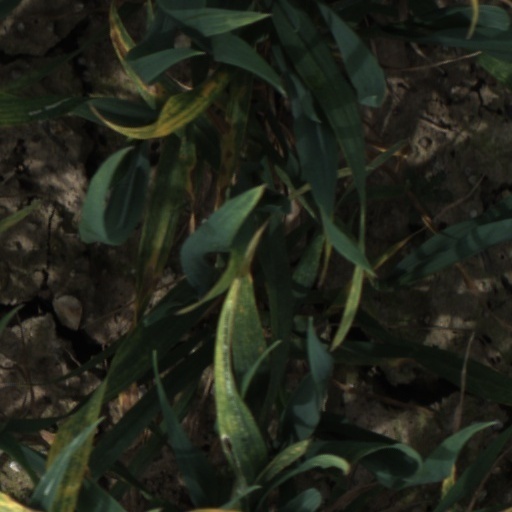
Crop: wheat